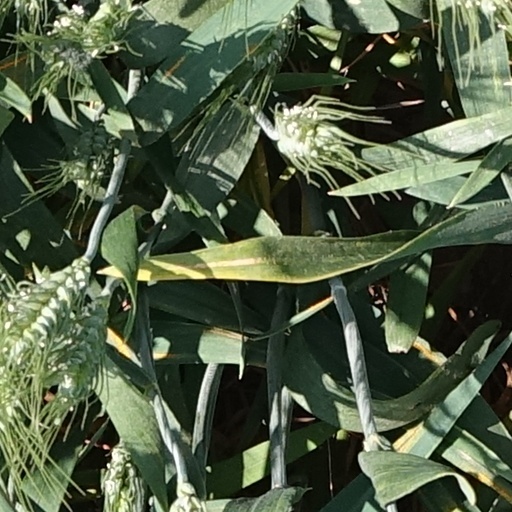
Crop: wheat